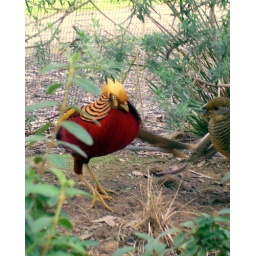
pheasant in bird enclosure, white hills botanical gardens, bendigo, australia